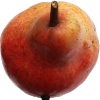
Label: red_pear